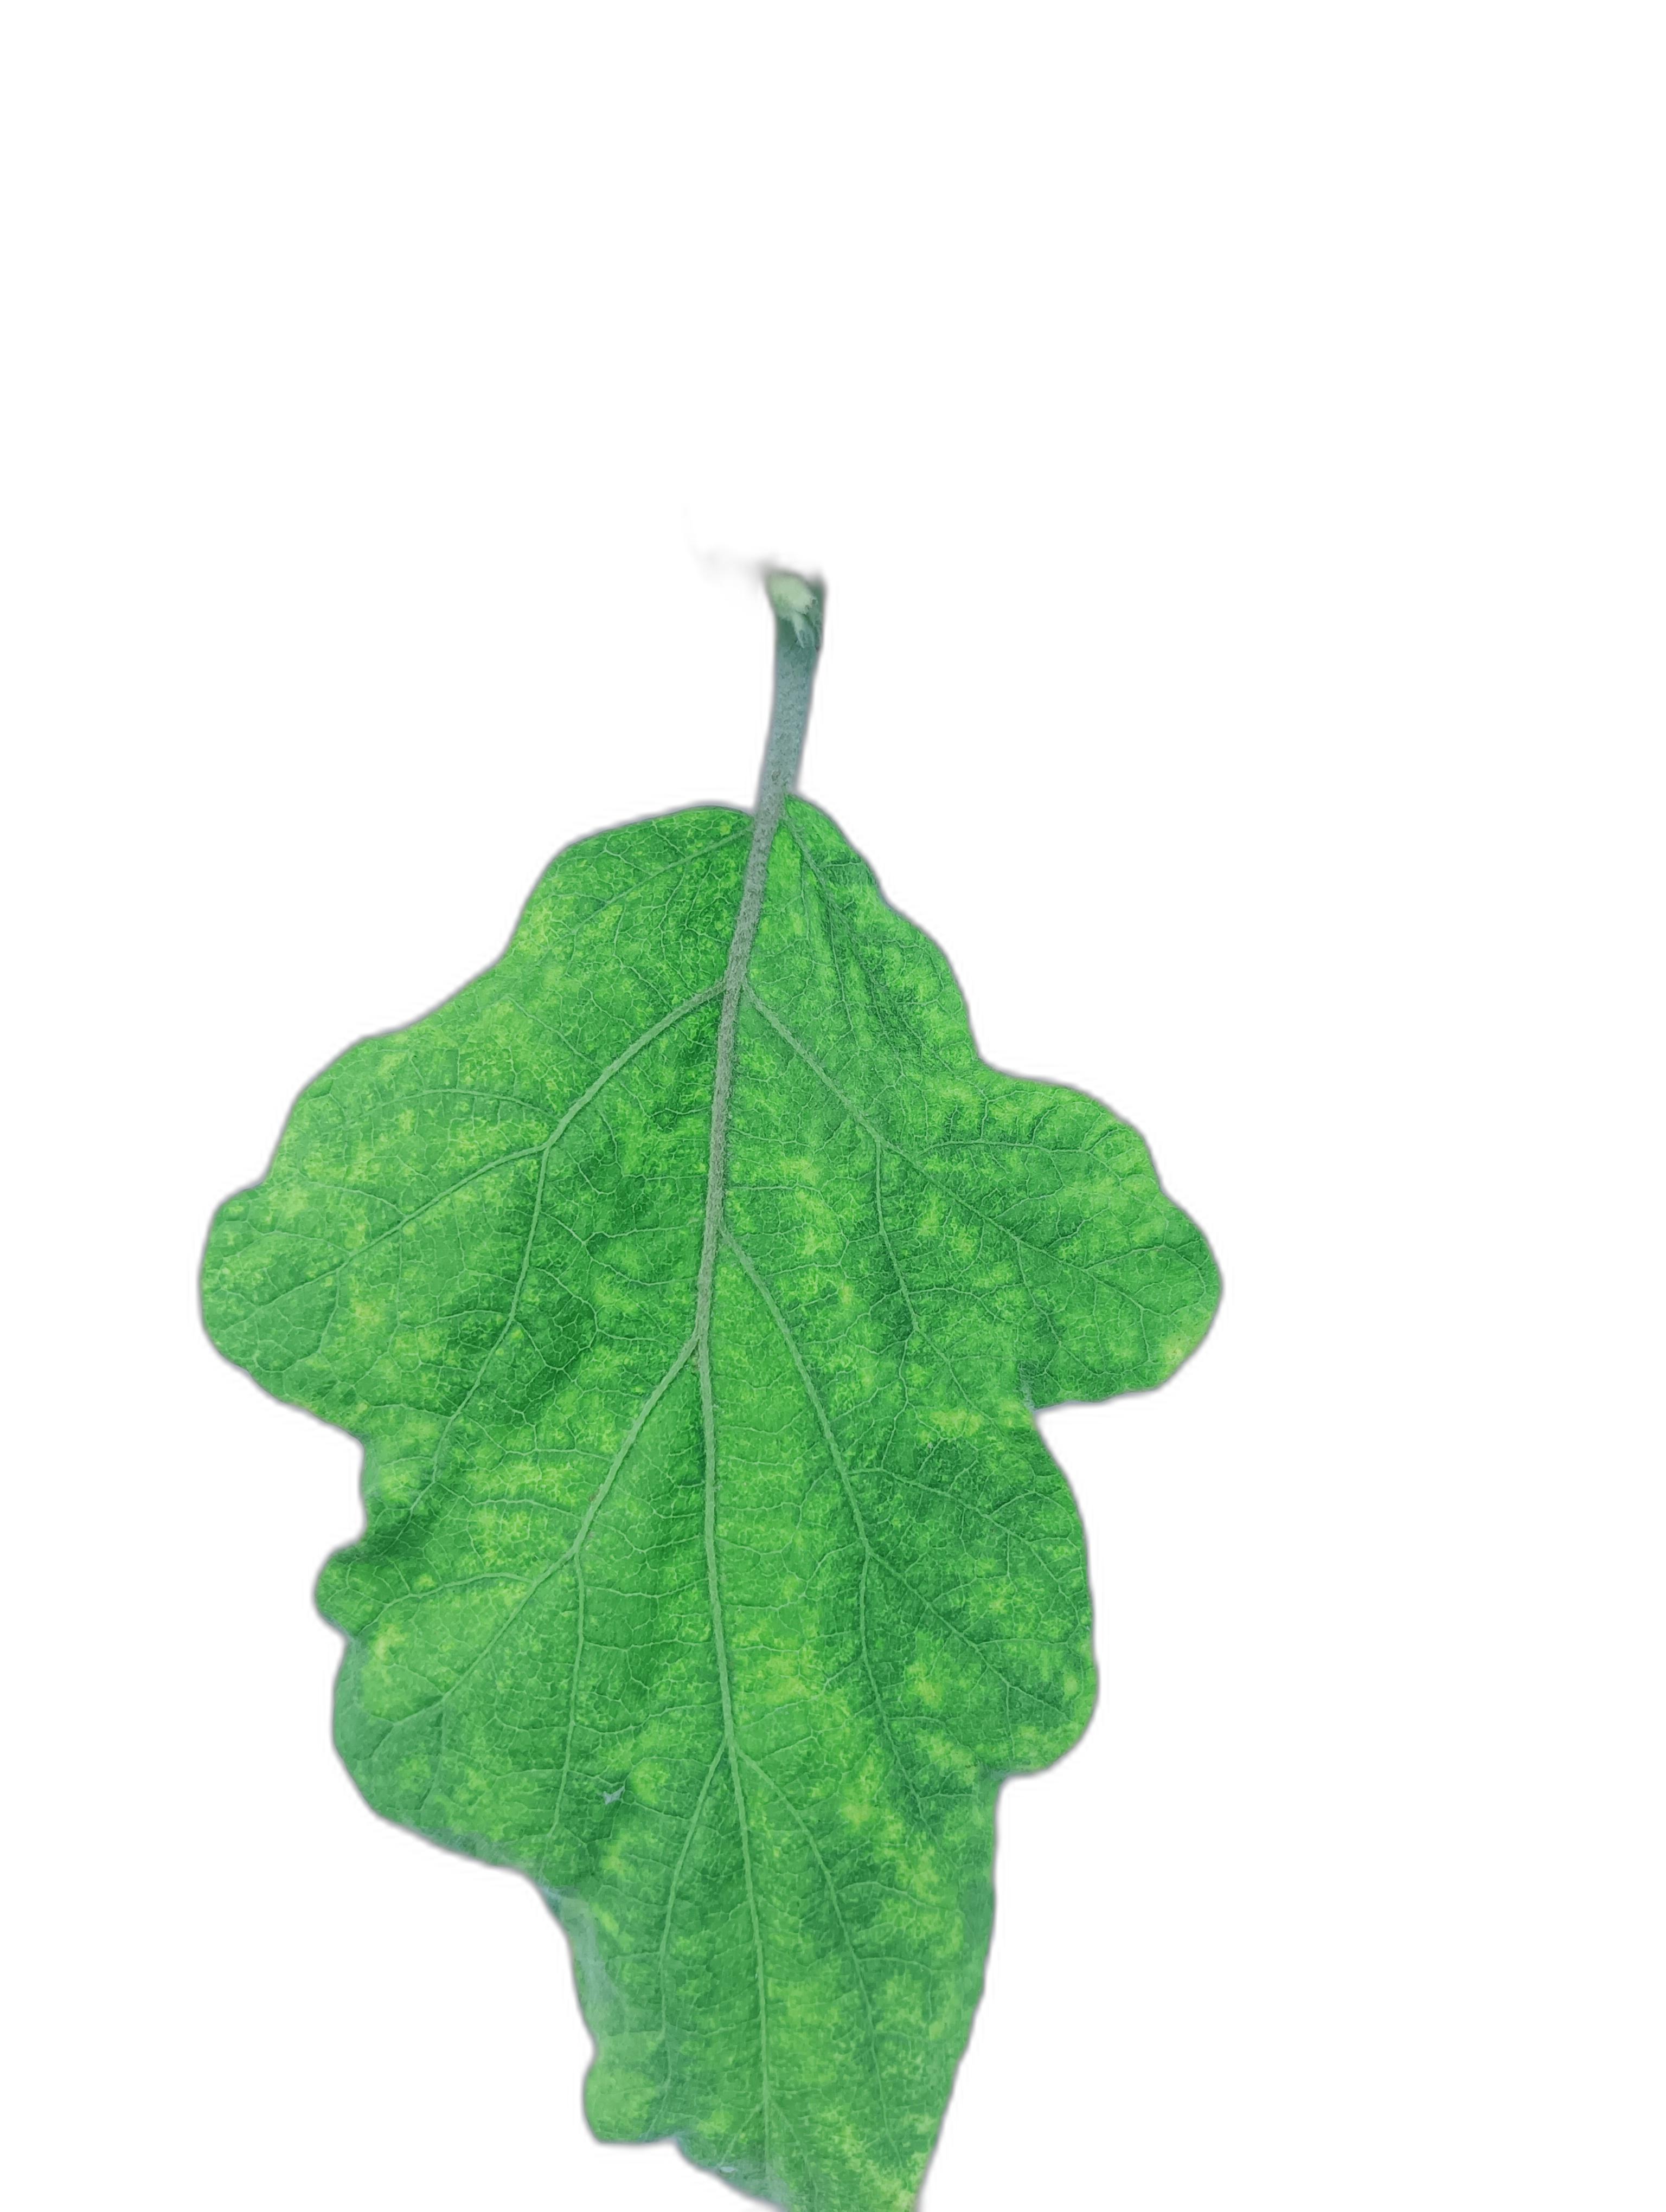
Label: Mosaic Virus Disease